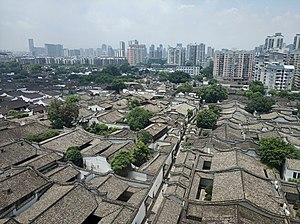
Sanfang Qixiang est un quartier ancien de la ville de Fuzhou, capitale de la province du Fujian, au Sud-Est de la République populaire de Chine.